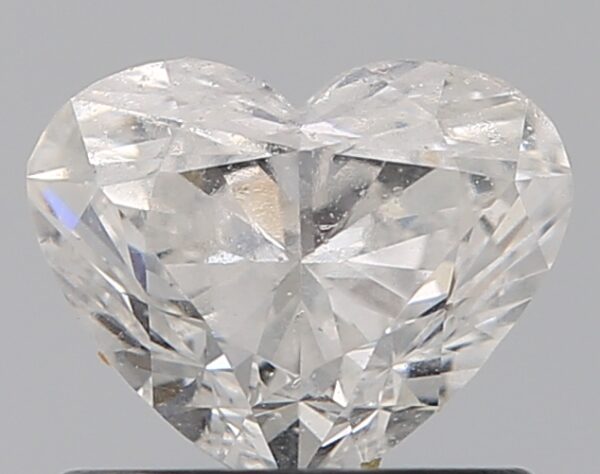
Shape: heart
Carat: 0.7
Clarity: SI1
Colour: E
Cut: FG
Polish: VG
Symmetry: VG
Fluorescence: ST
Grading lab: GIA
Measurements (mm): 5.04 x 6.28 x 3.5